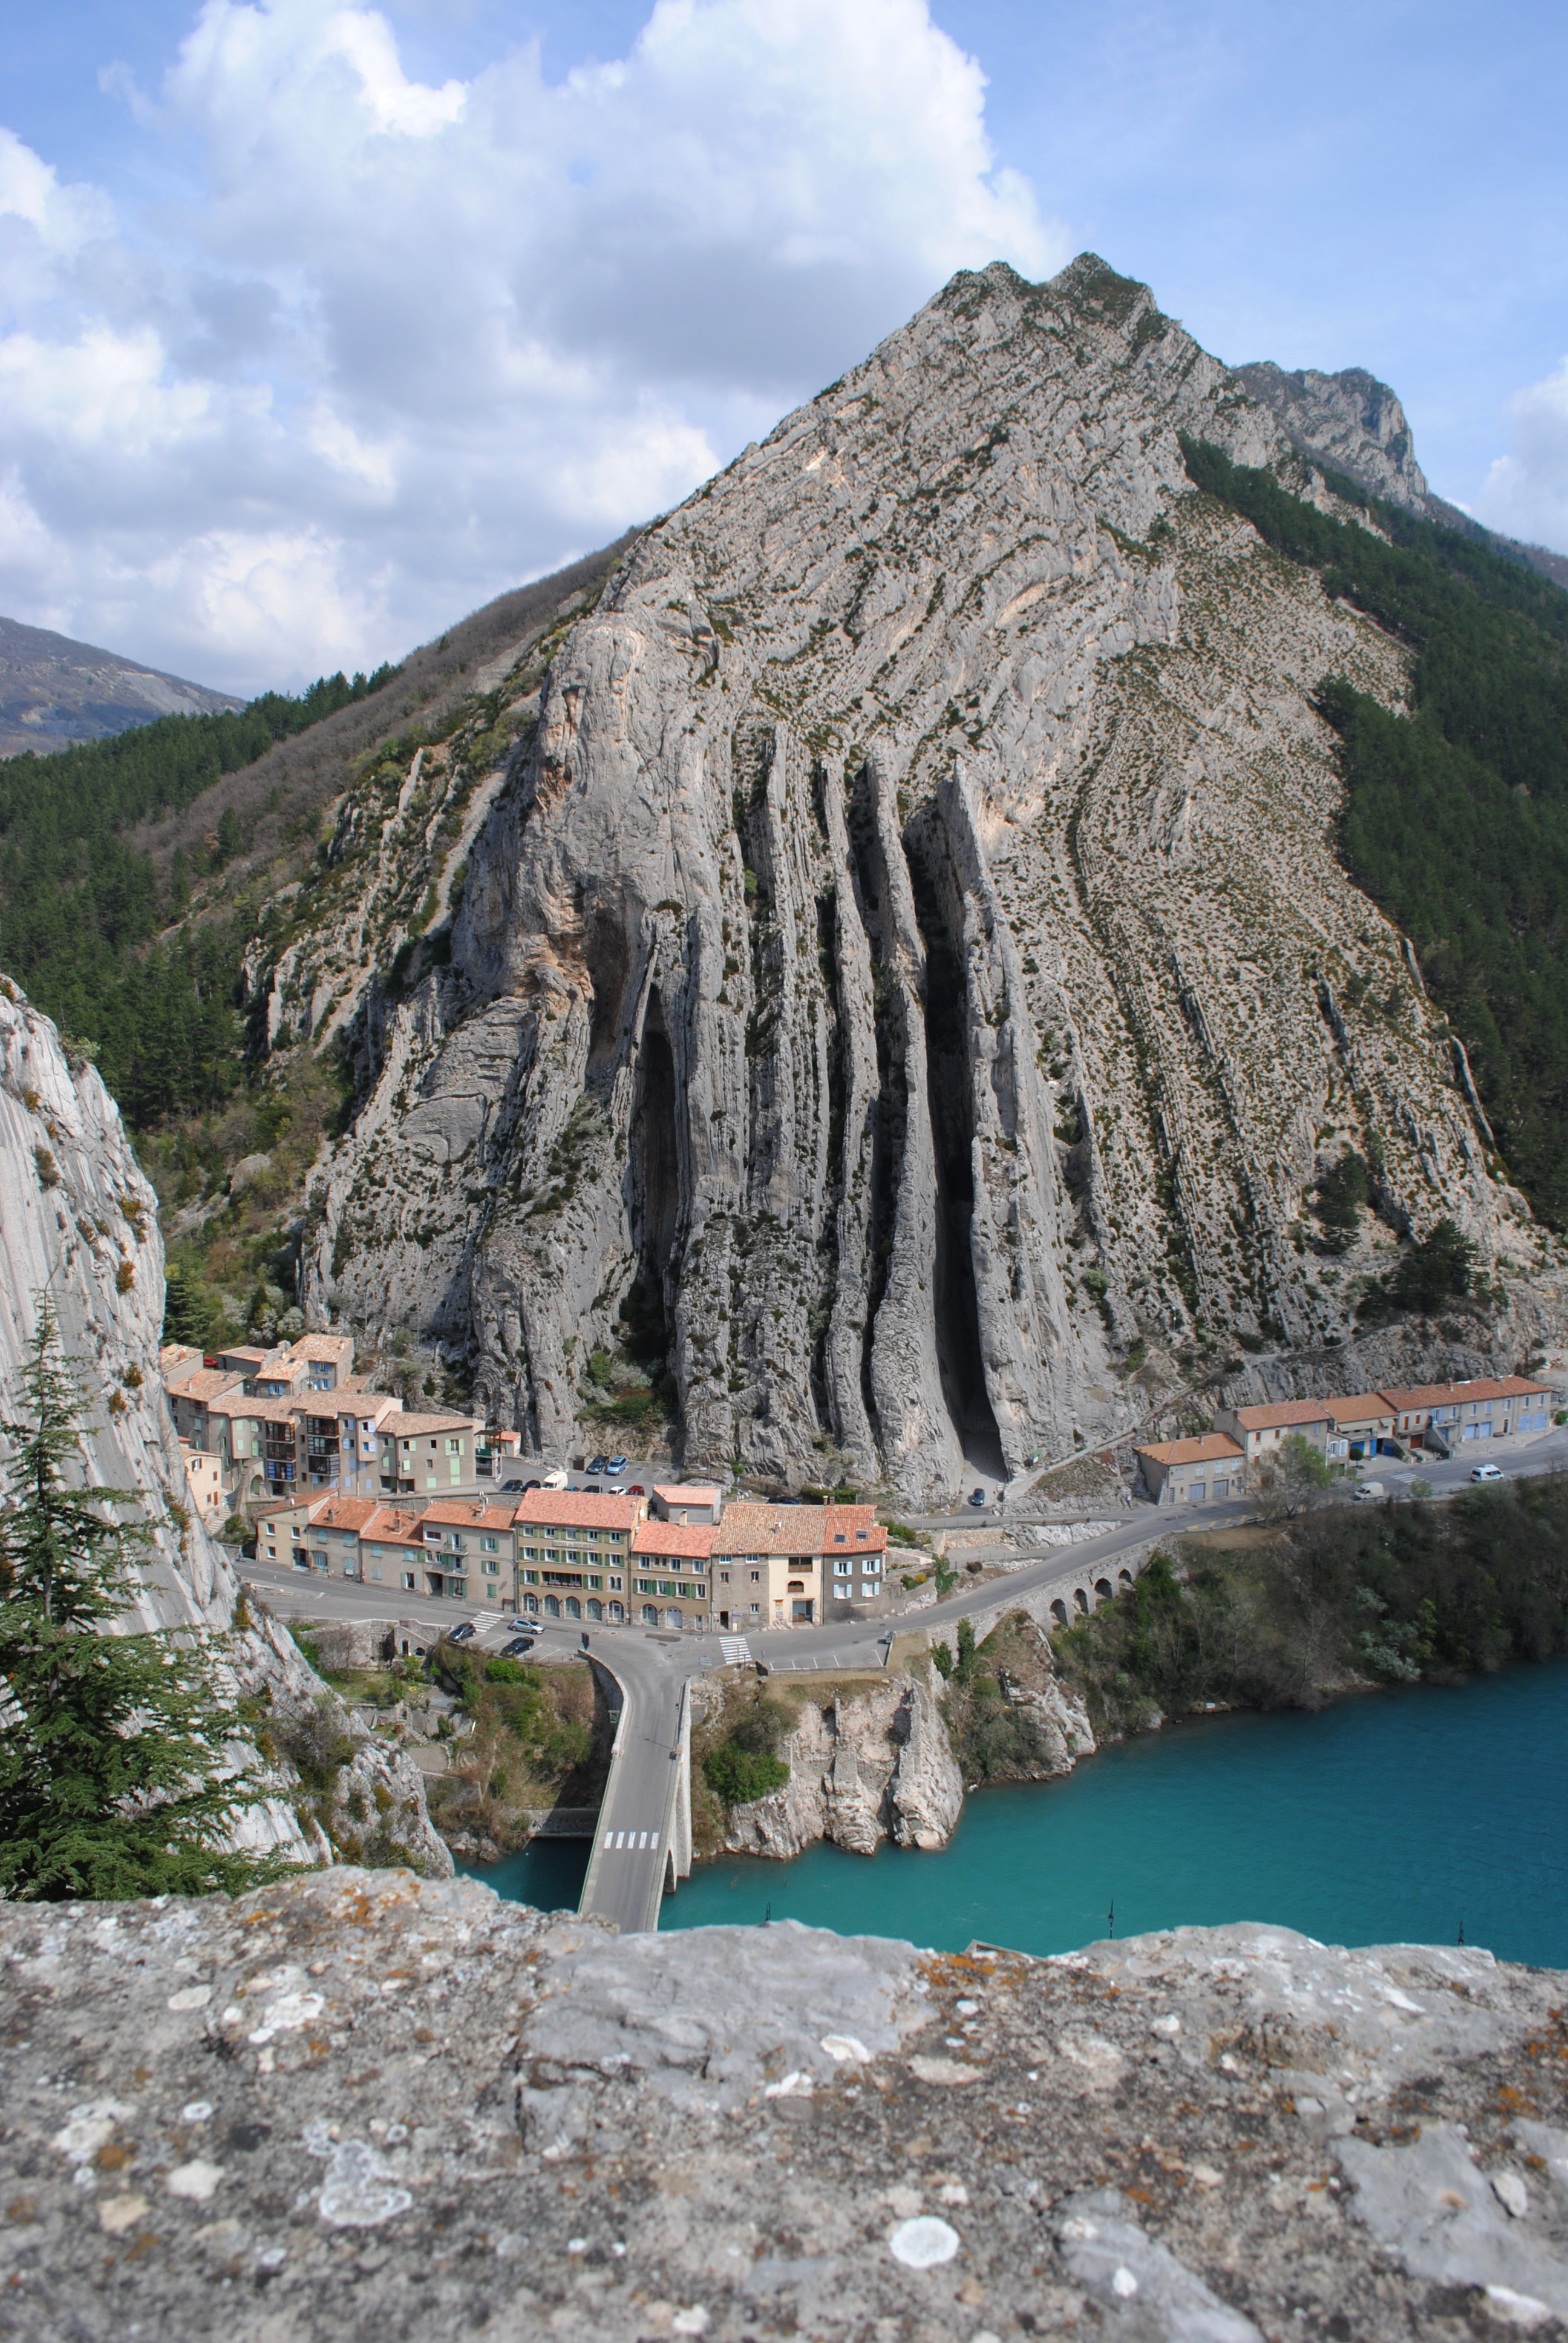
sea, rock, mountain, river, mountain range, formation, cliff, france, terrain, national park, geology, landform, sisteron, geographical feature, durance